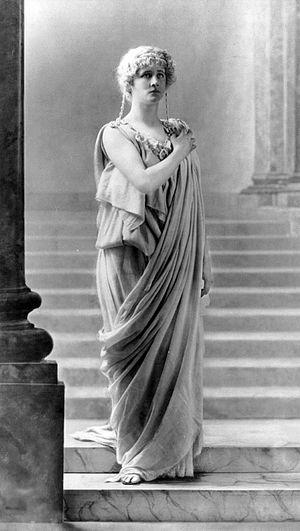
Le Conte d'hiver est une tragicomédie de William Shakespeare. Probablement écrite en 1610 ou 1611, cette pièce est habituellement classée dans les « romances tardives » de Shakespeare.
Mary Anderson est une actrice américaine de théâtre, qui a aussi été actrice de cinéma muet sous son nom de femme mariée Mary Navarro.